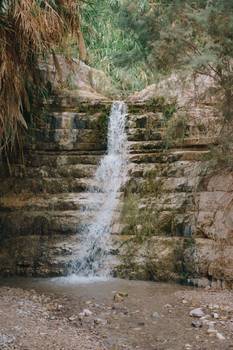
Label: No Watermark